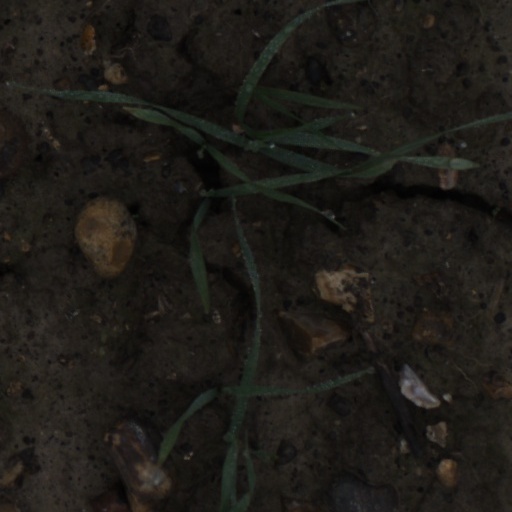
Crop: wheat